Antje Jackelén

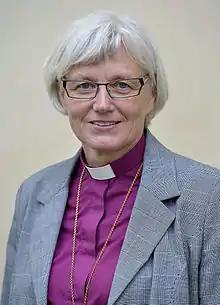
Jackelén in 2013

Antje Jackelén (born 4 June 1955) is archbishop emerita and primate emerita ("prima inter pares") of the Church of Sweden, the national church. On 15 October 2013, she was elected the 70th Archbishop of Uppsala and formally received through a service in Uppsala Cathedral on 15 June 2014, making her Sweden's first foreign-born archbishop since the 12th century, and the first female archbishop.